Mr. Peabody and the Mermaid

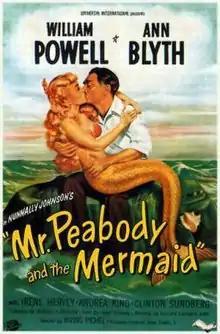
Theatrical film poster

Mr. Peabody and the Mermaid is a 1948 American romantic fantasy film directed by Irving Pichel starring William Powell and Ann Blyth in the title roles. The film was based on the 1945 novel "Peabody's Mermaid" by Guy and Constance Jones. Sequences were shot at the Weeki Wachee Springs in Florida; Blyth's swimming doubles were Nancy Tribble and Mary Ann Ziegler.